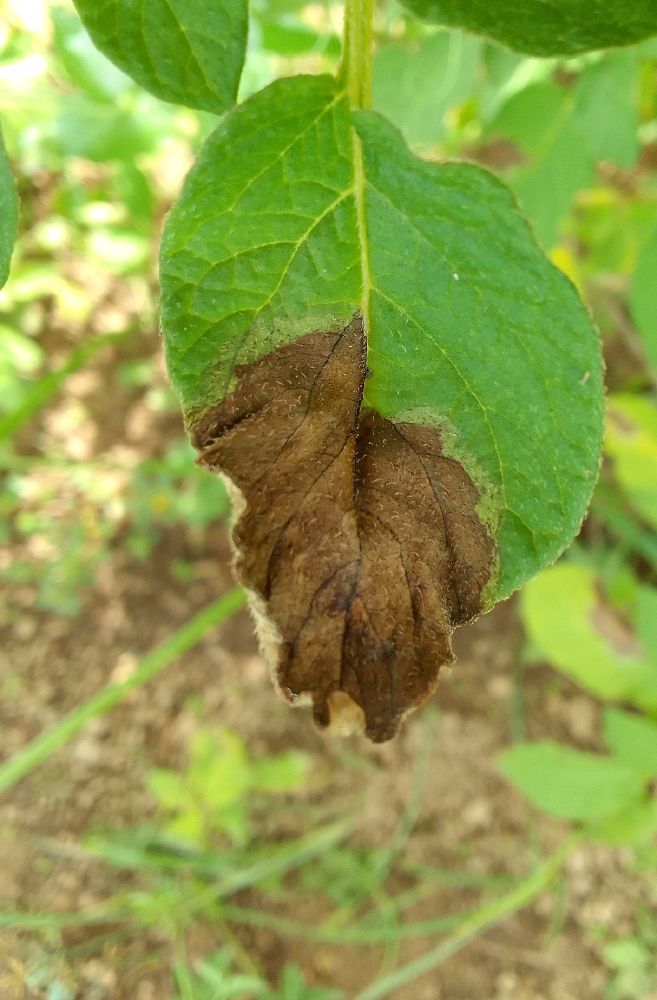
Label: Late blight